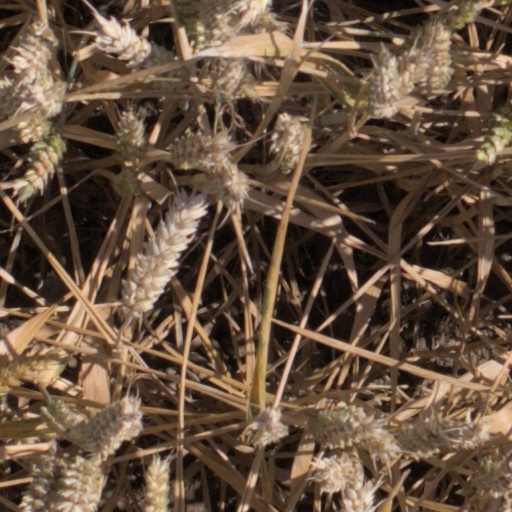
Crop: wheat